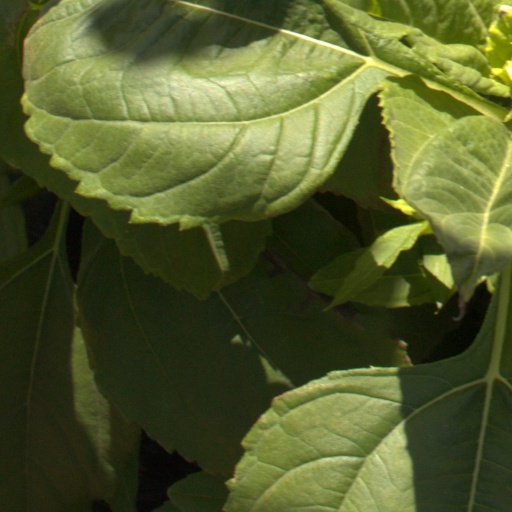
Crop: Jerusalem artichoke